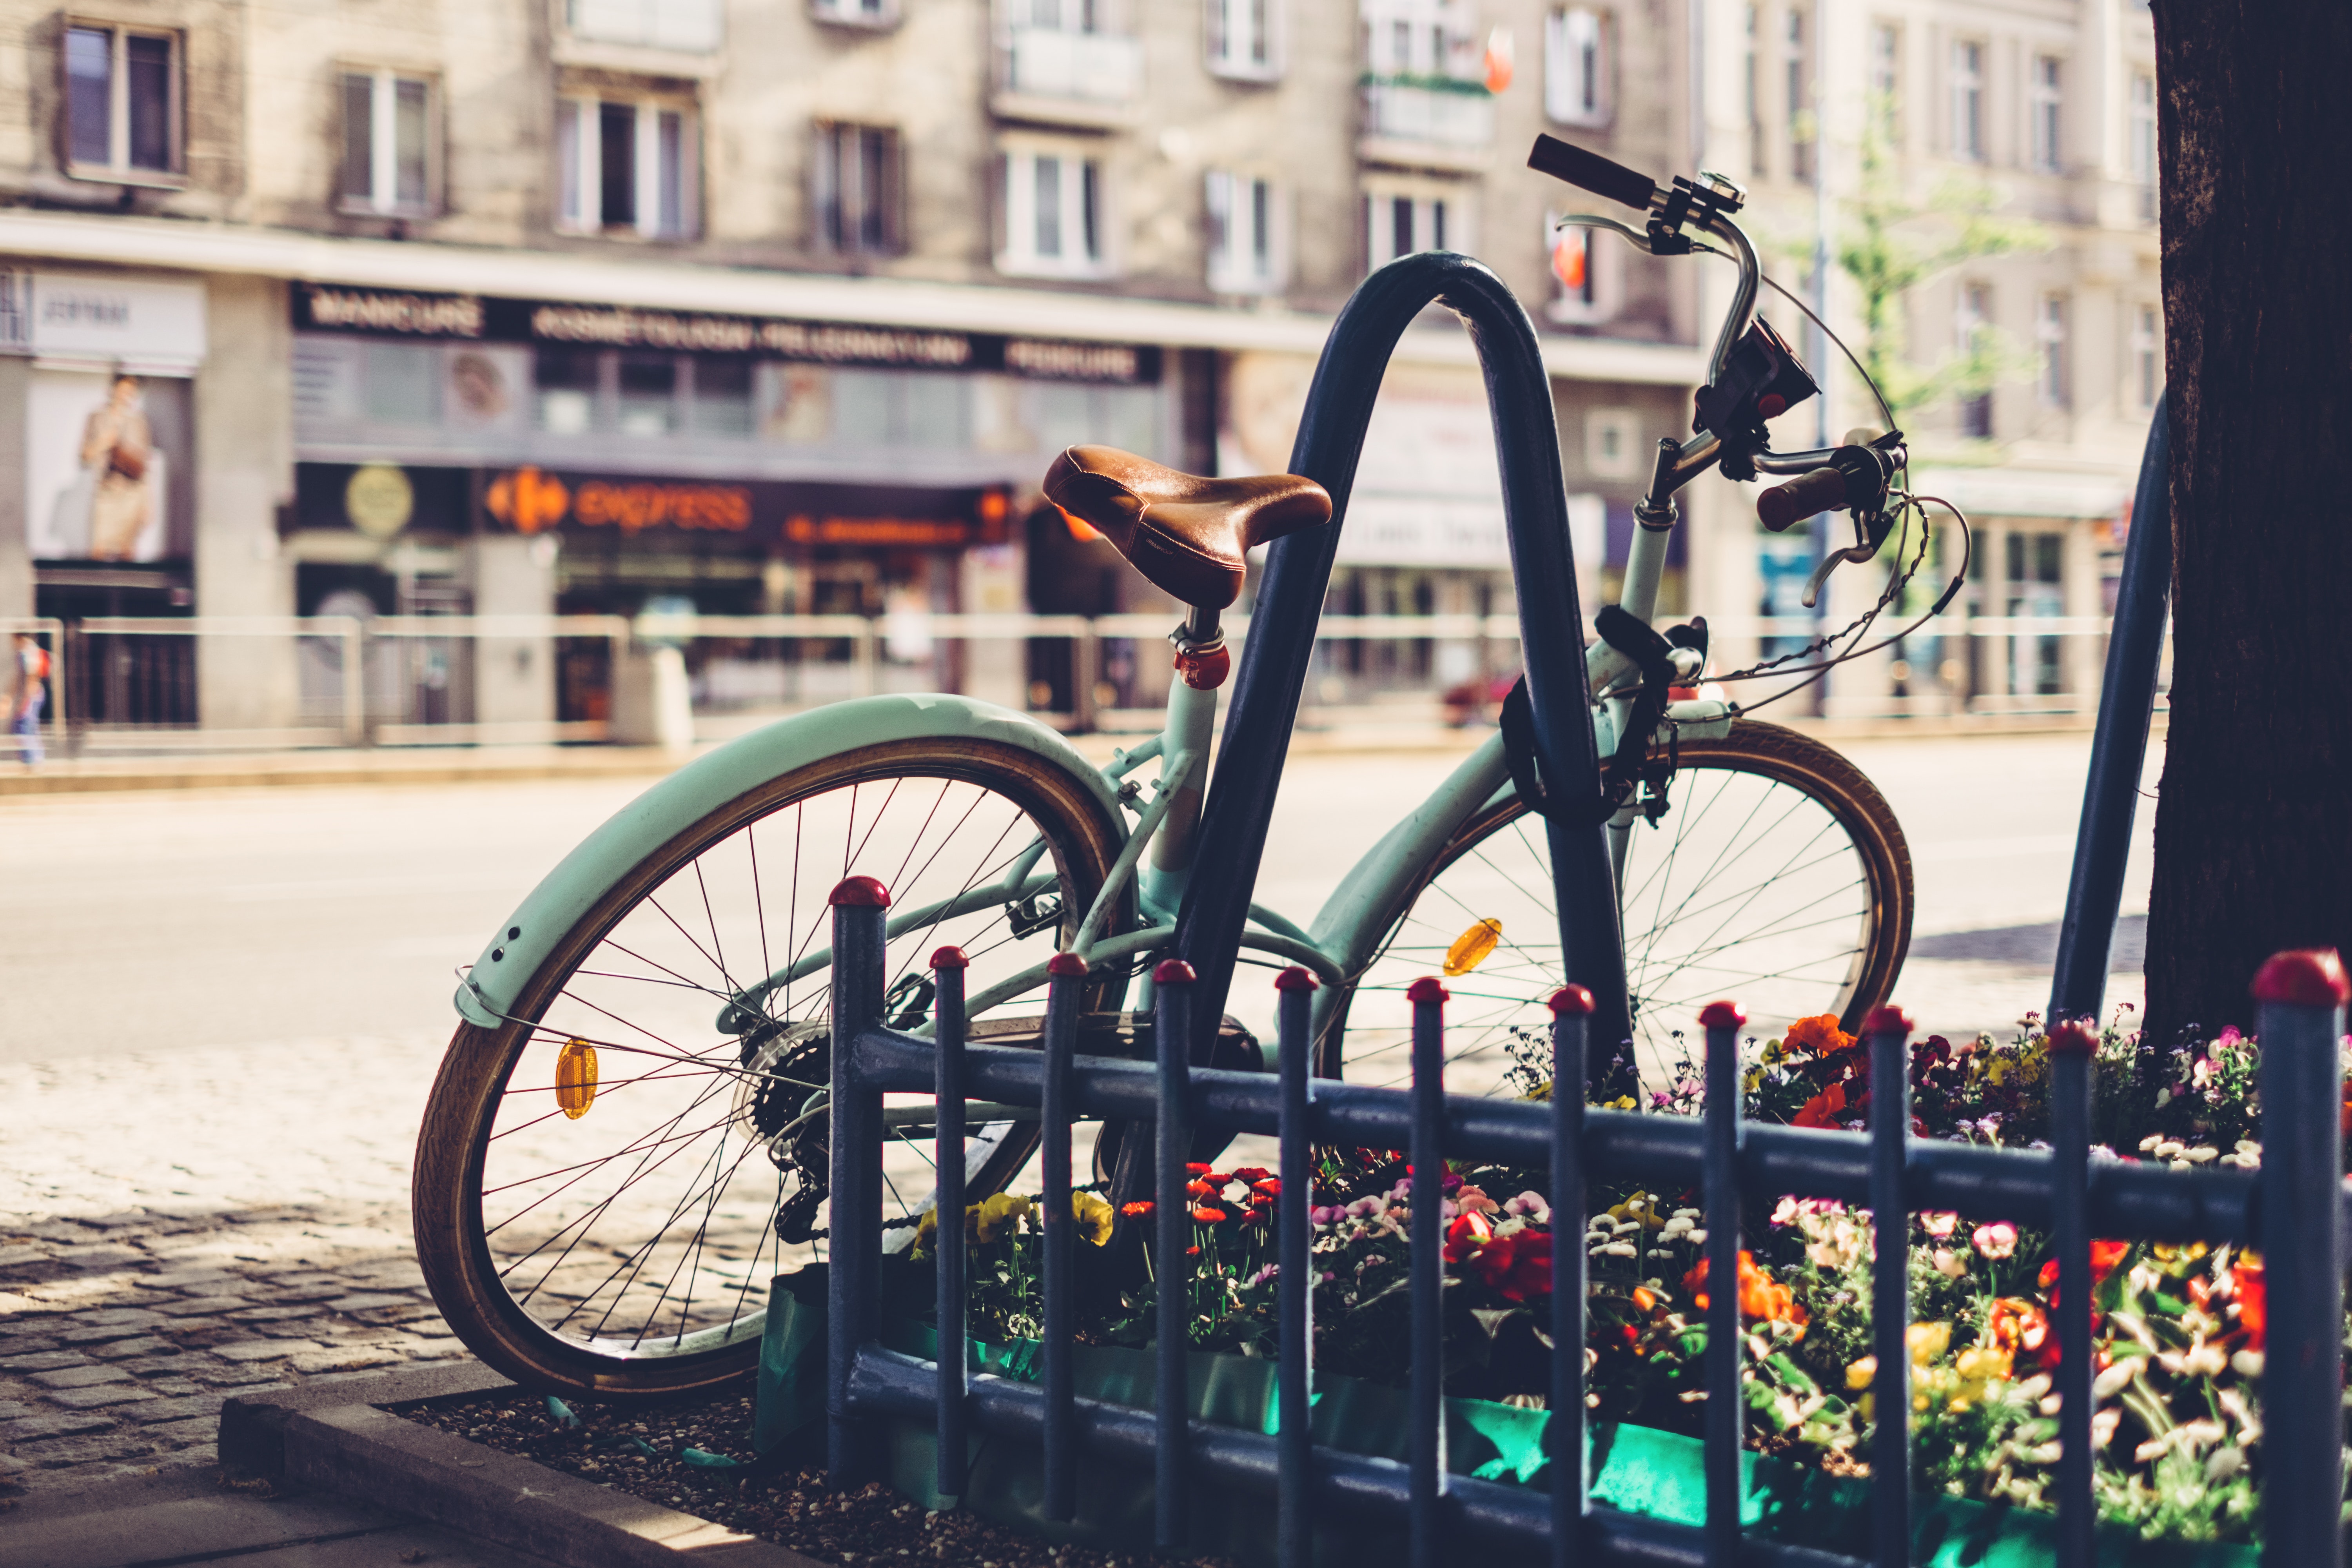
bicycle wheel, bicycle, bicycle tire, vehicle, spoke, bicycle part, bicycle fork, wheel, urban area, transport, mode of transport, snapshot, tire, rim, bicycle accessory, bicycle drivetrain part, bicycle saddle, street, architecture, sports equipment, bicycle frame, automotive wheel system, bicycle pedal, city, mountain bike, crankset, auto part, downtown, bicycle handlebar